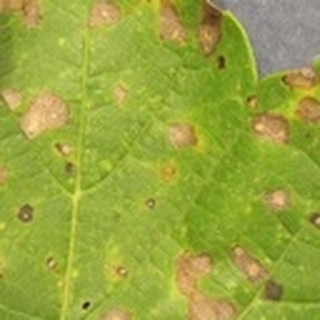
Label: cotton_target_spot